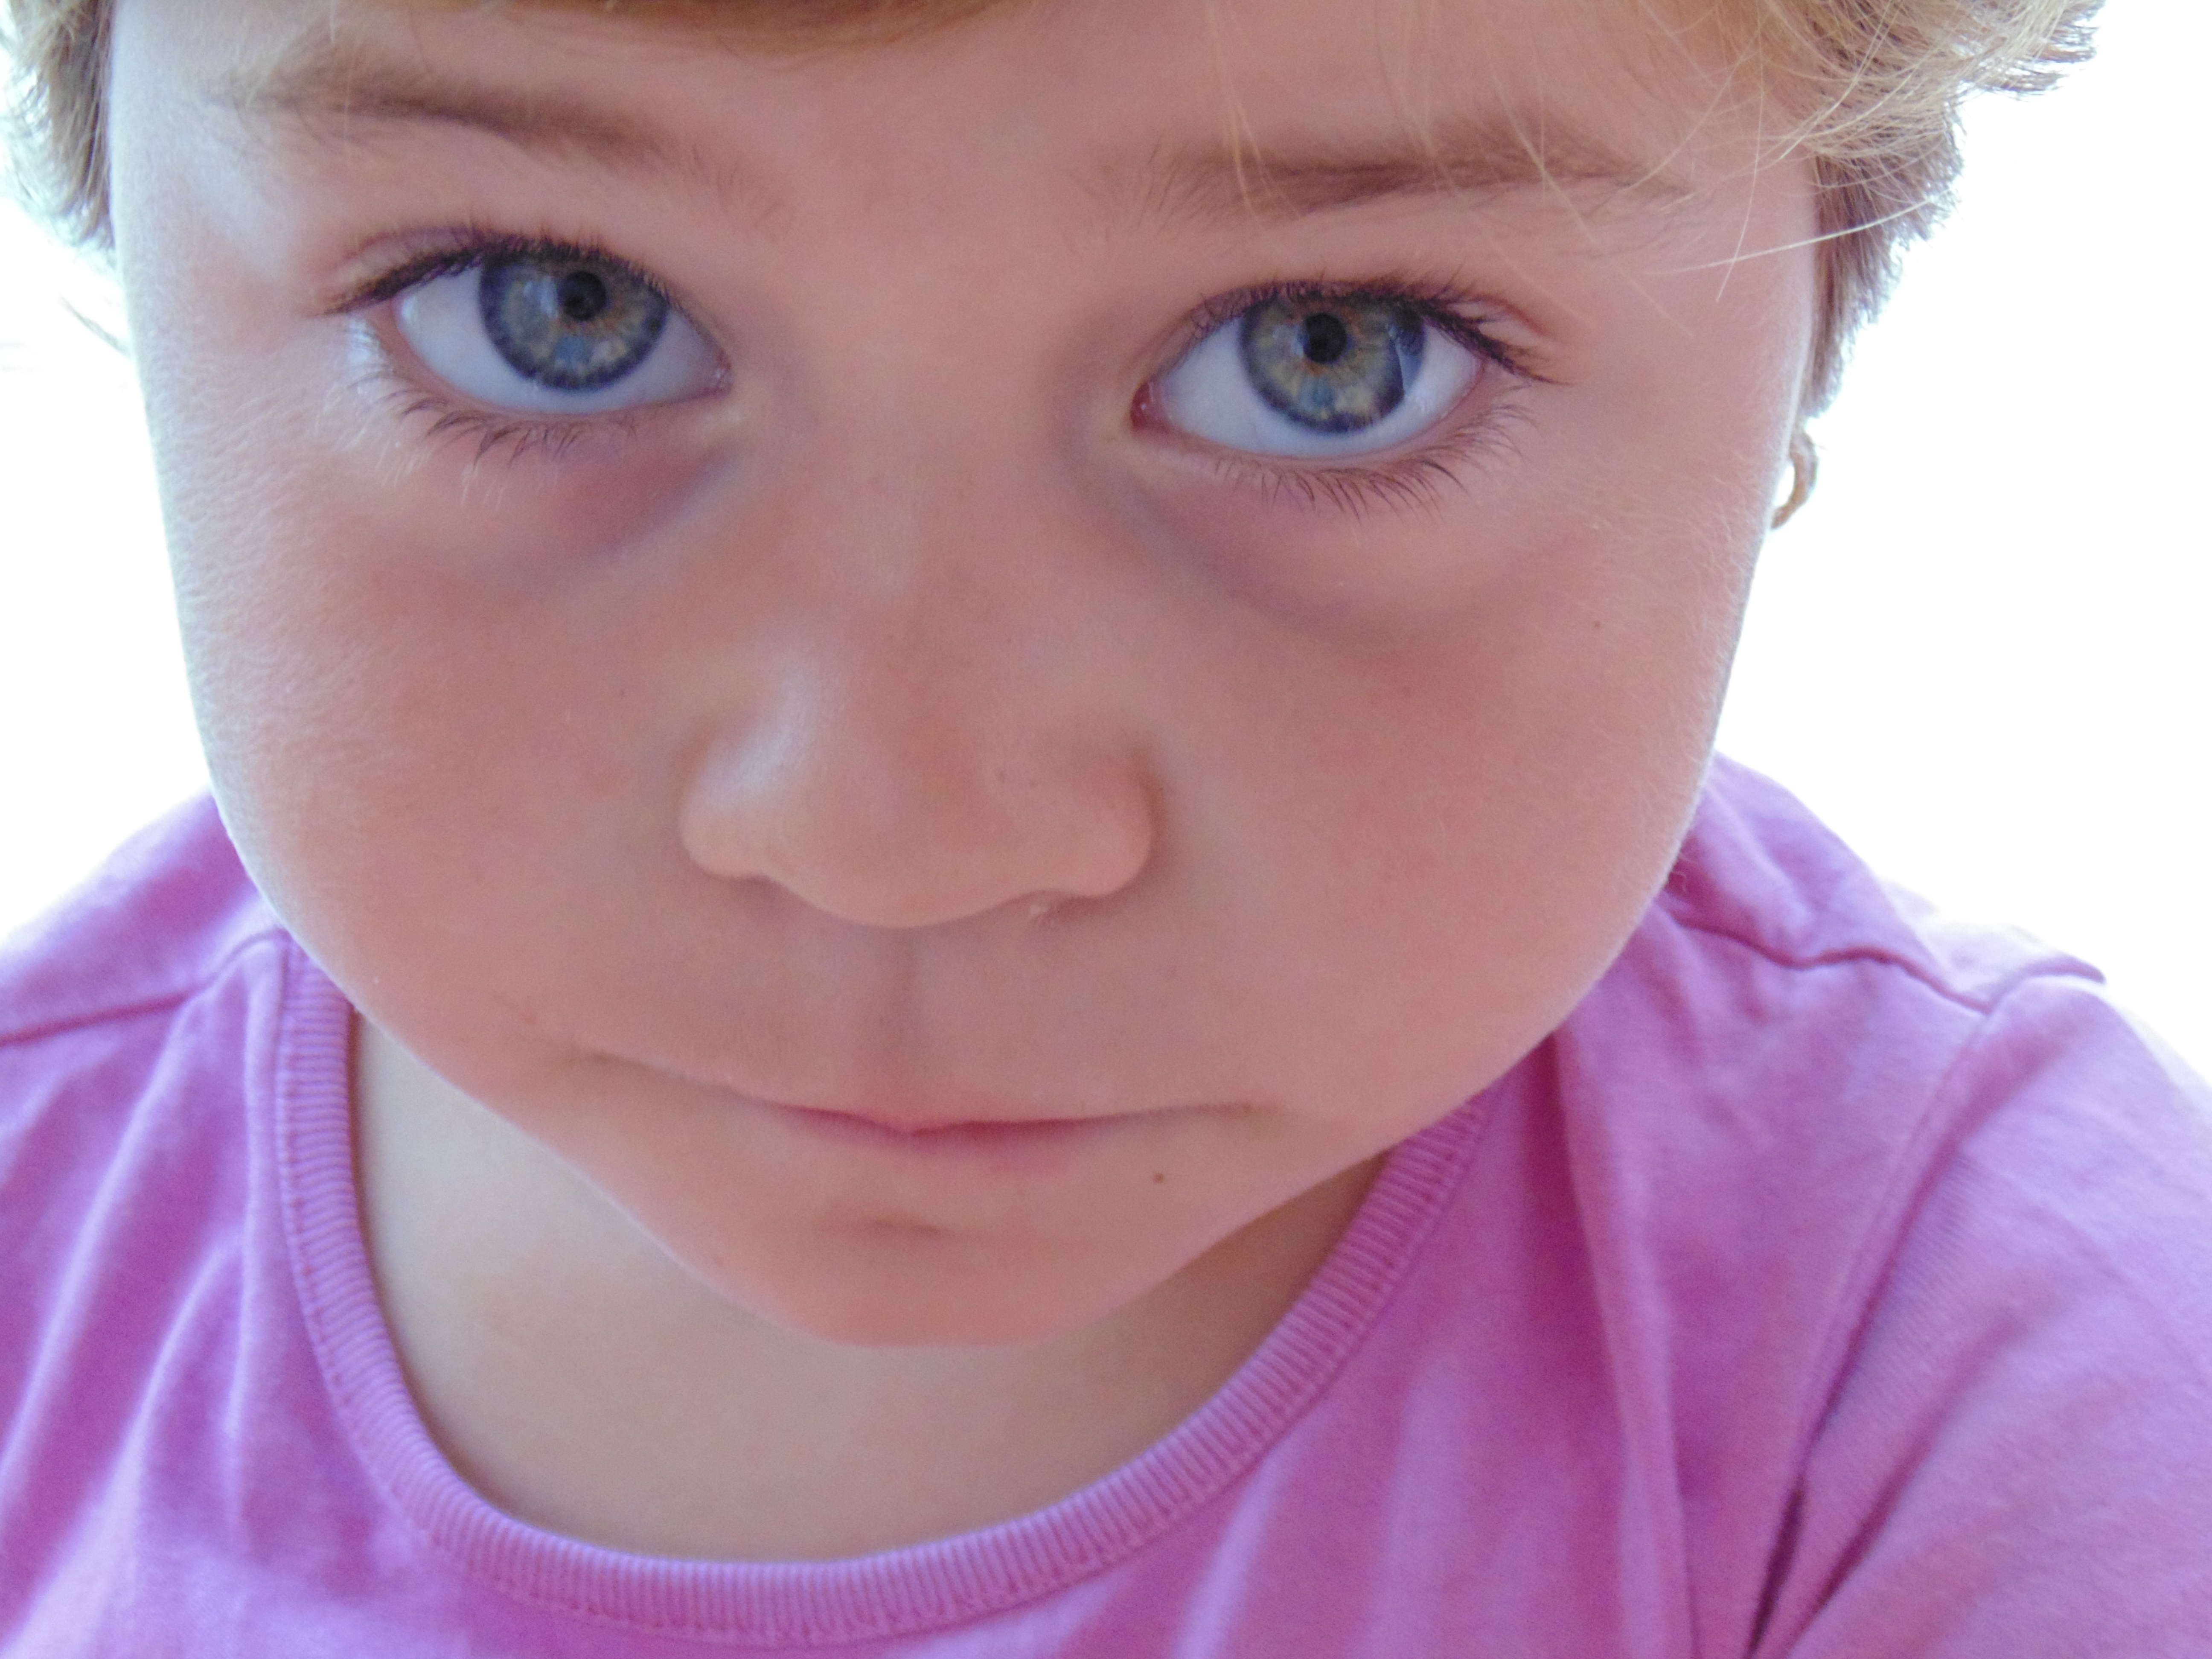
person, girl, photography, portrait, child, blue, ear, pink, facial expression, lip, smile, mouth, close up, human body, face, kids, nose, cheek, infant, toddler, eye, head, skin, eyebrows, hairs, organ, tooth, emotion, portrait photography